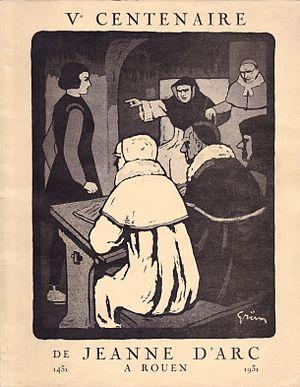
Ve Centenaire de Jeanne d'Arc, Rouen, 1931, éditions Maugard.
Les éditions Maugard sont une maison d'édition implantée à Rouen, active des années 1930 aux années 1970. Son existence date de 1911. La raison sociale actuelle de cette maison porte la dénomination : Les Affiches de Normandie.